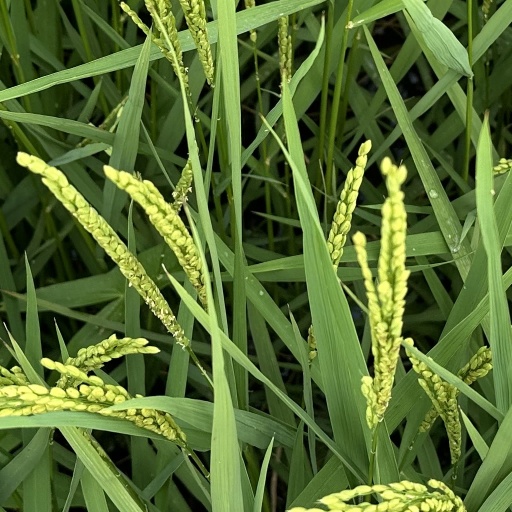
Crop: rice